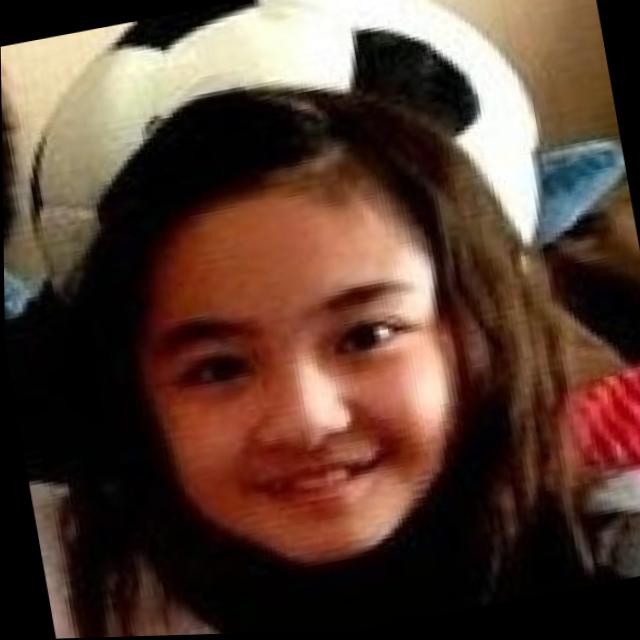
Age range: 0-12